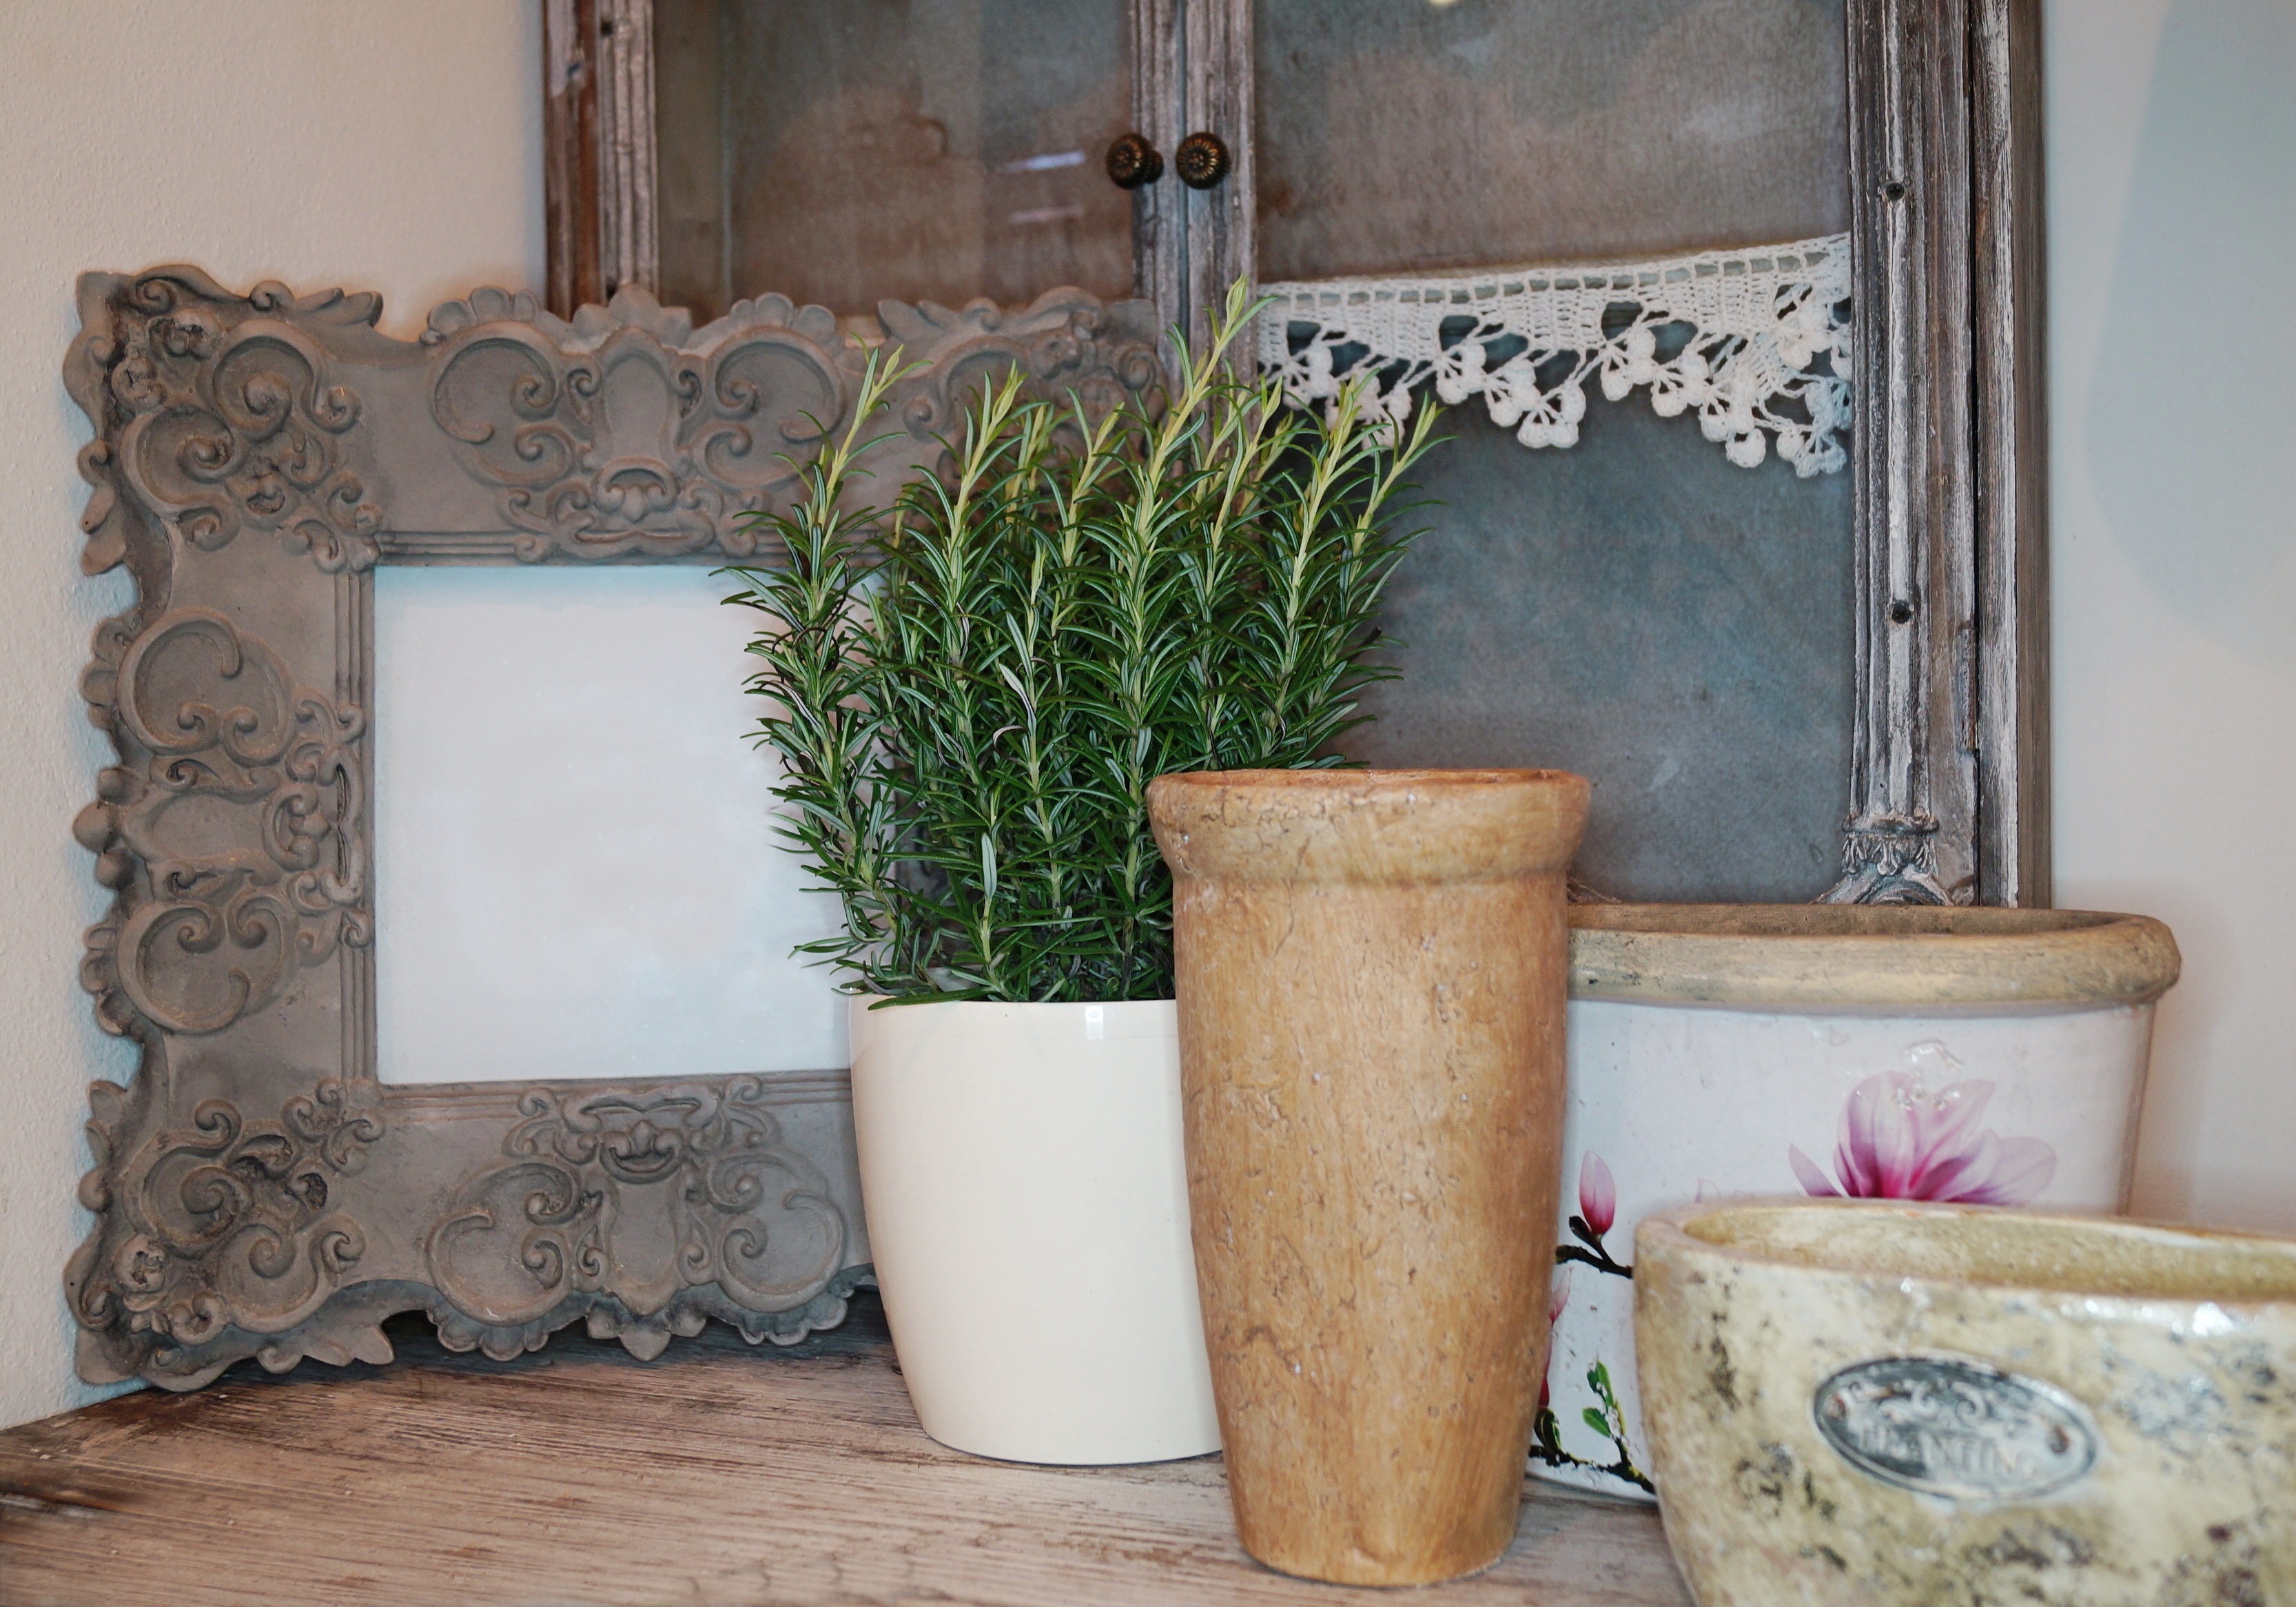
wood, retro, wall, decoration, ceramic, living room, furniture, room, lighting, decor, still life, interior design, flowerpot, border, herbs, man made object